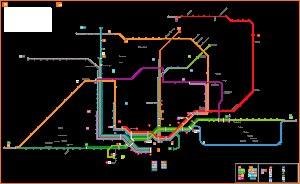
Rodalies de Catalunya est une marque commerciale utilisée par la Généralité de Catalogne et Renfe Operadora pour les trains de banlieue et les trains régionaux de Catalogne. L'actuelle présidente de la marque est Mayte Castillo, nommée en 2018.